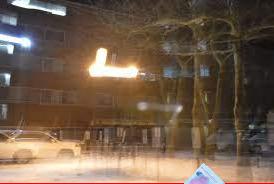
Denominación: 200